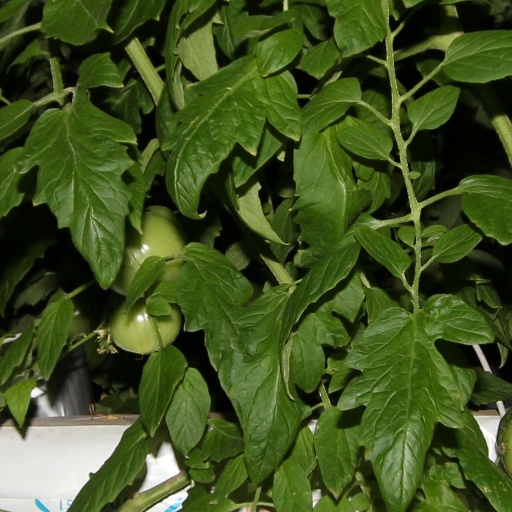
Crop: tomato